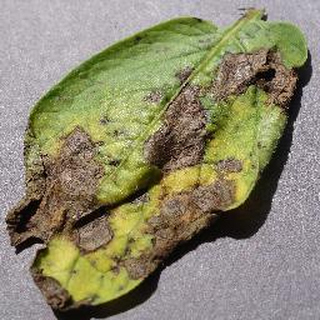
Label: potato_early_blight